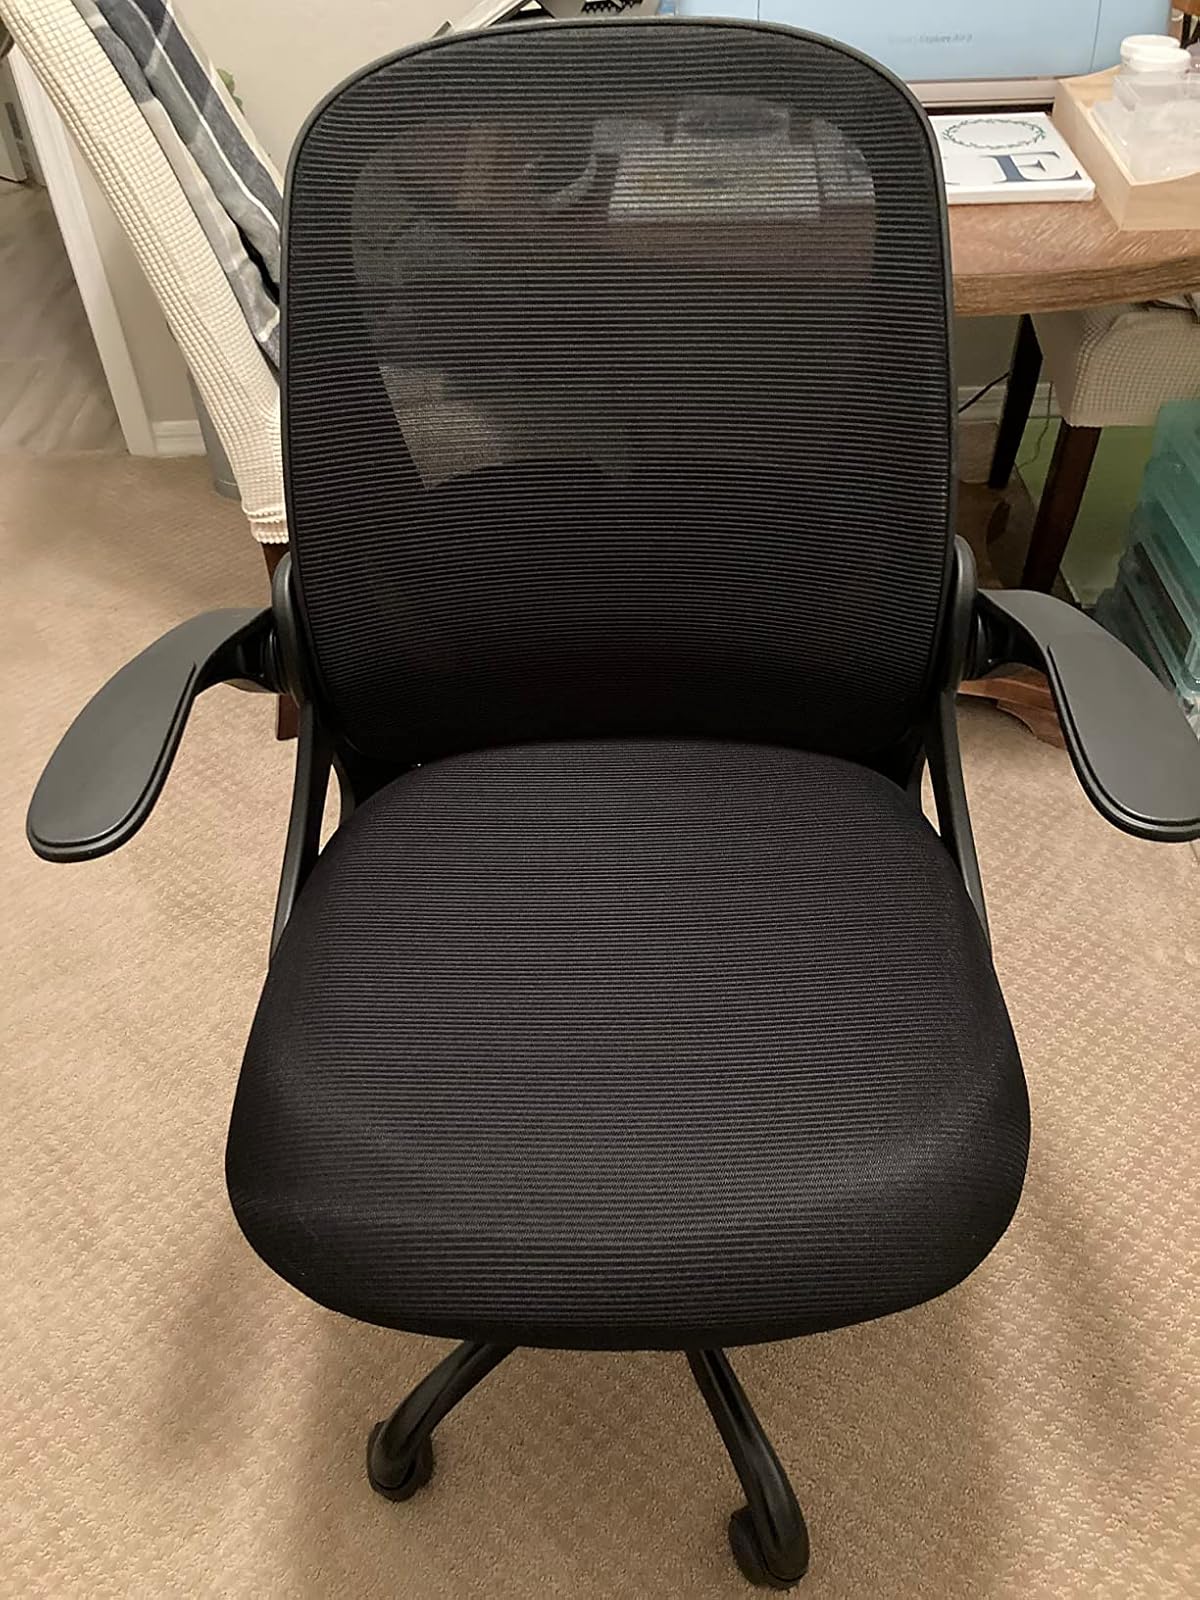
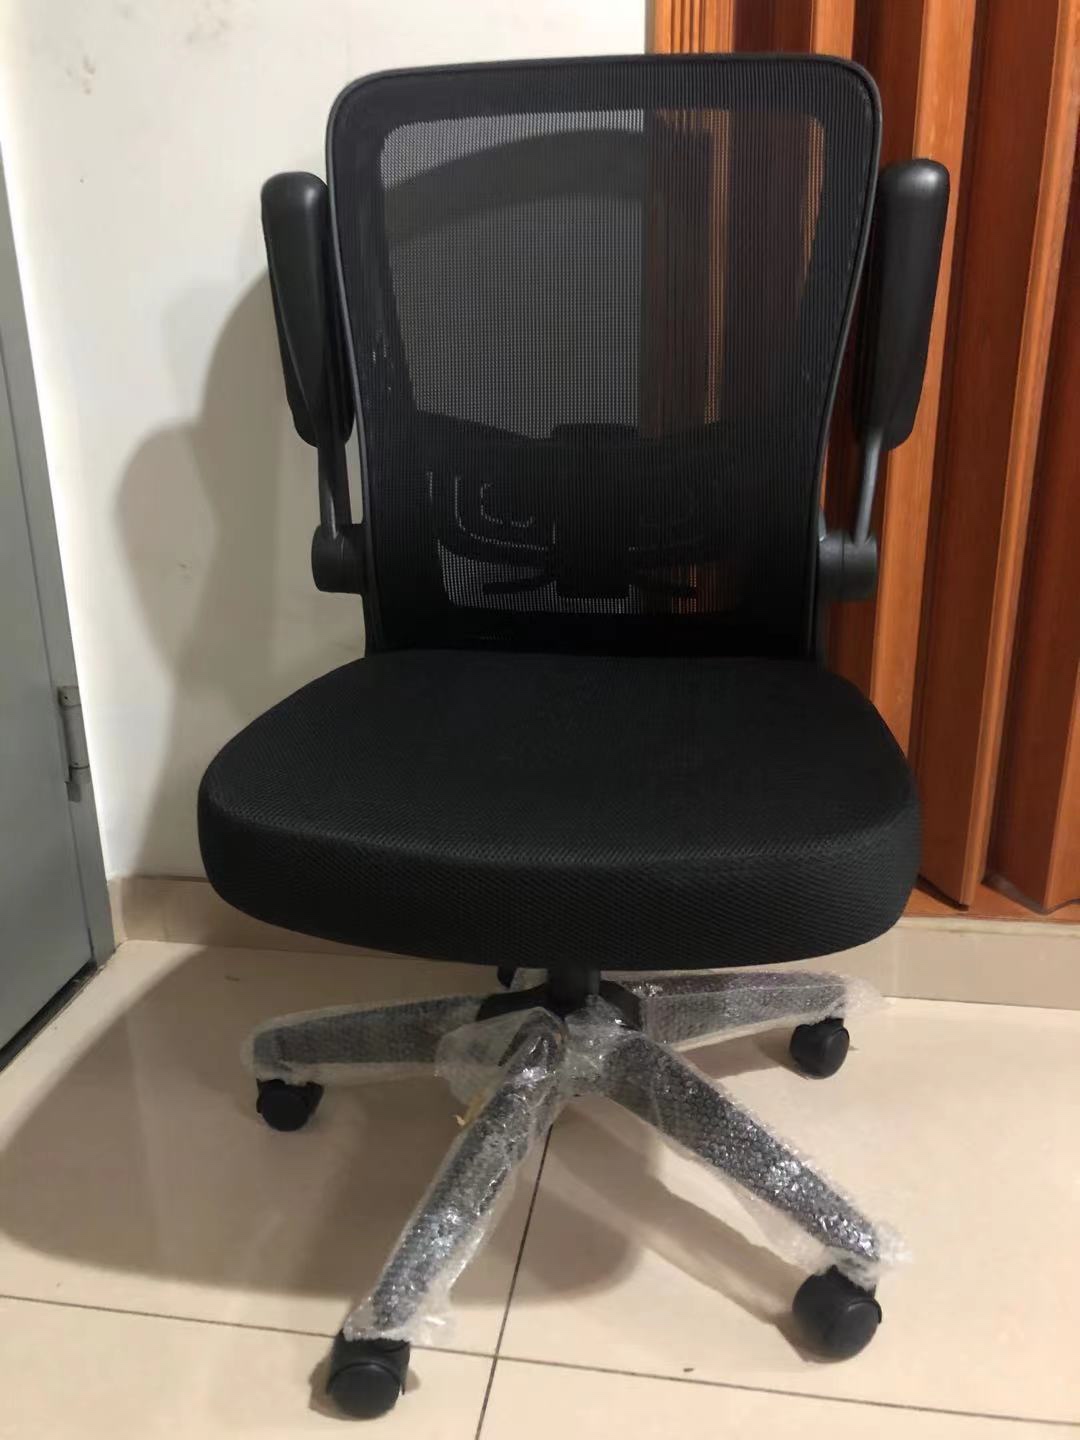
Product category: items_chair
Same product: no